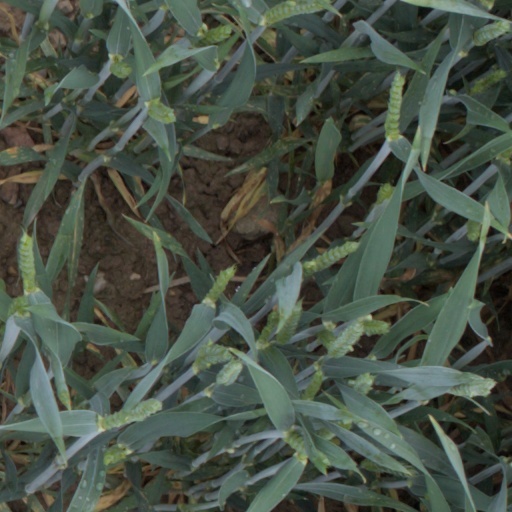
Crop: wheat